Question: Please indicate a possible affordance area of the bench that can be used for sitting on
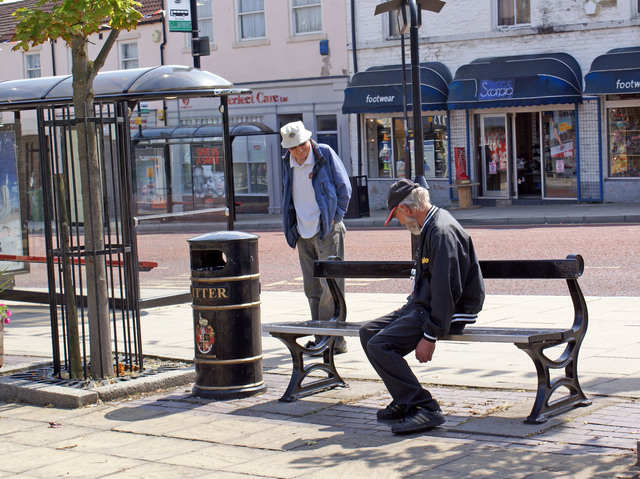
Answer: [276.5, 316.5, 570.5, 343.5]